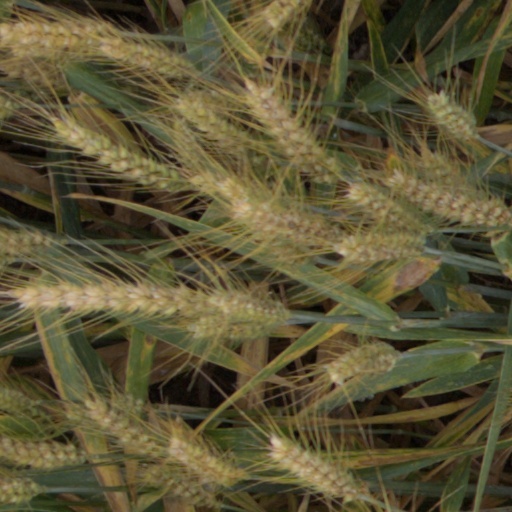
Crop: wheat